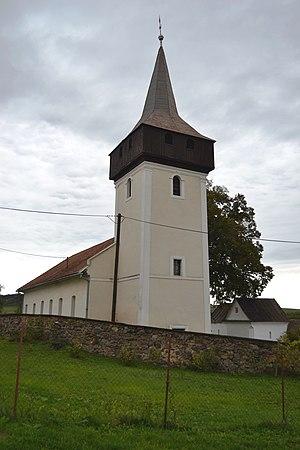
Hrnčiarska Ves est un village de Slovaquie situé dans la région de Banská Bystrica.